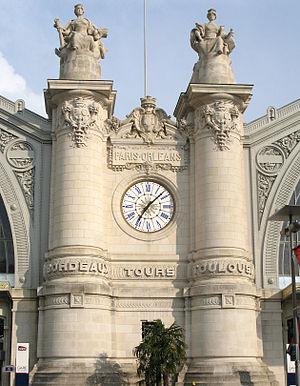
Cette liste de gares en France a pour objectif de rassembler l'ensemble des gares ferroviaires, existantes ou ayant existé, situées en territoire d'administration française, sur le continent européen et à l'outre-mer. C'est une liste alphabétique comprenant deux classements : gares en service et, en italique, gares fermées ou désaffectées. Les principales gares des préfectures ou sous-préfectures sont indiquées en gras. Des liens permettent d'accéder aux listes des gares par région française.
La gare de Tours est une gare ferroviaire française située sur le territoire de la commune de Tours, dans le département d'Indre-et-Loire, en région Centre-Val de Loire.
La pierre naturelle, autrefois appelée pierre à bâtir, est un matériau de construction constitué de la roche d'où elle est extraite. Elle se distingue des produits manufacturés tels les blocs de béton ou les briques d'argile, qui sont appelés pierre artificielle.